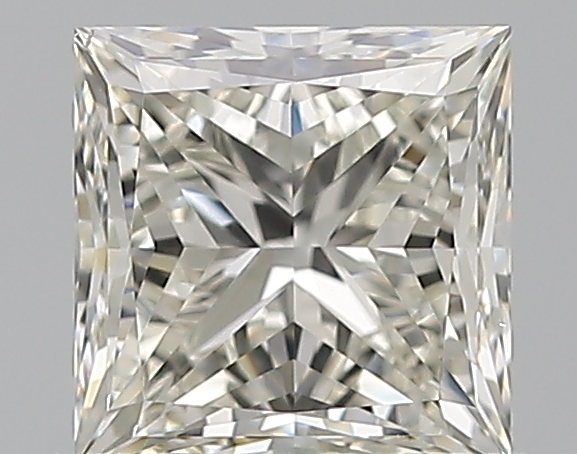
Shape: princess
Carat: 1
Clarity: VS1
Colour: J
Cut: EX
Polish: EX
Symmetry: EX
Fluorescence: ST
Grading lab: GIA
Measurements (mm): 5.32 x 5.25 x 3.85